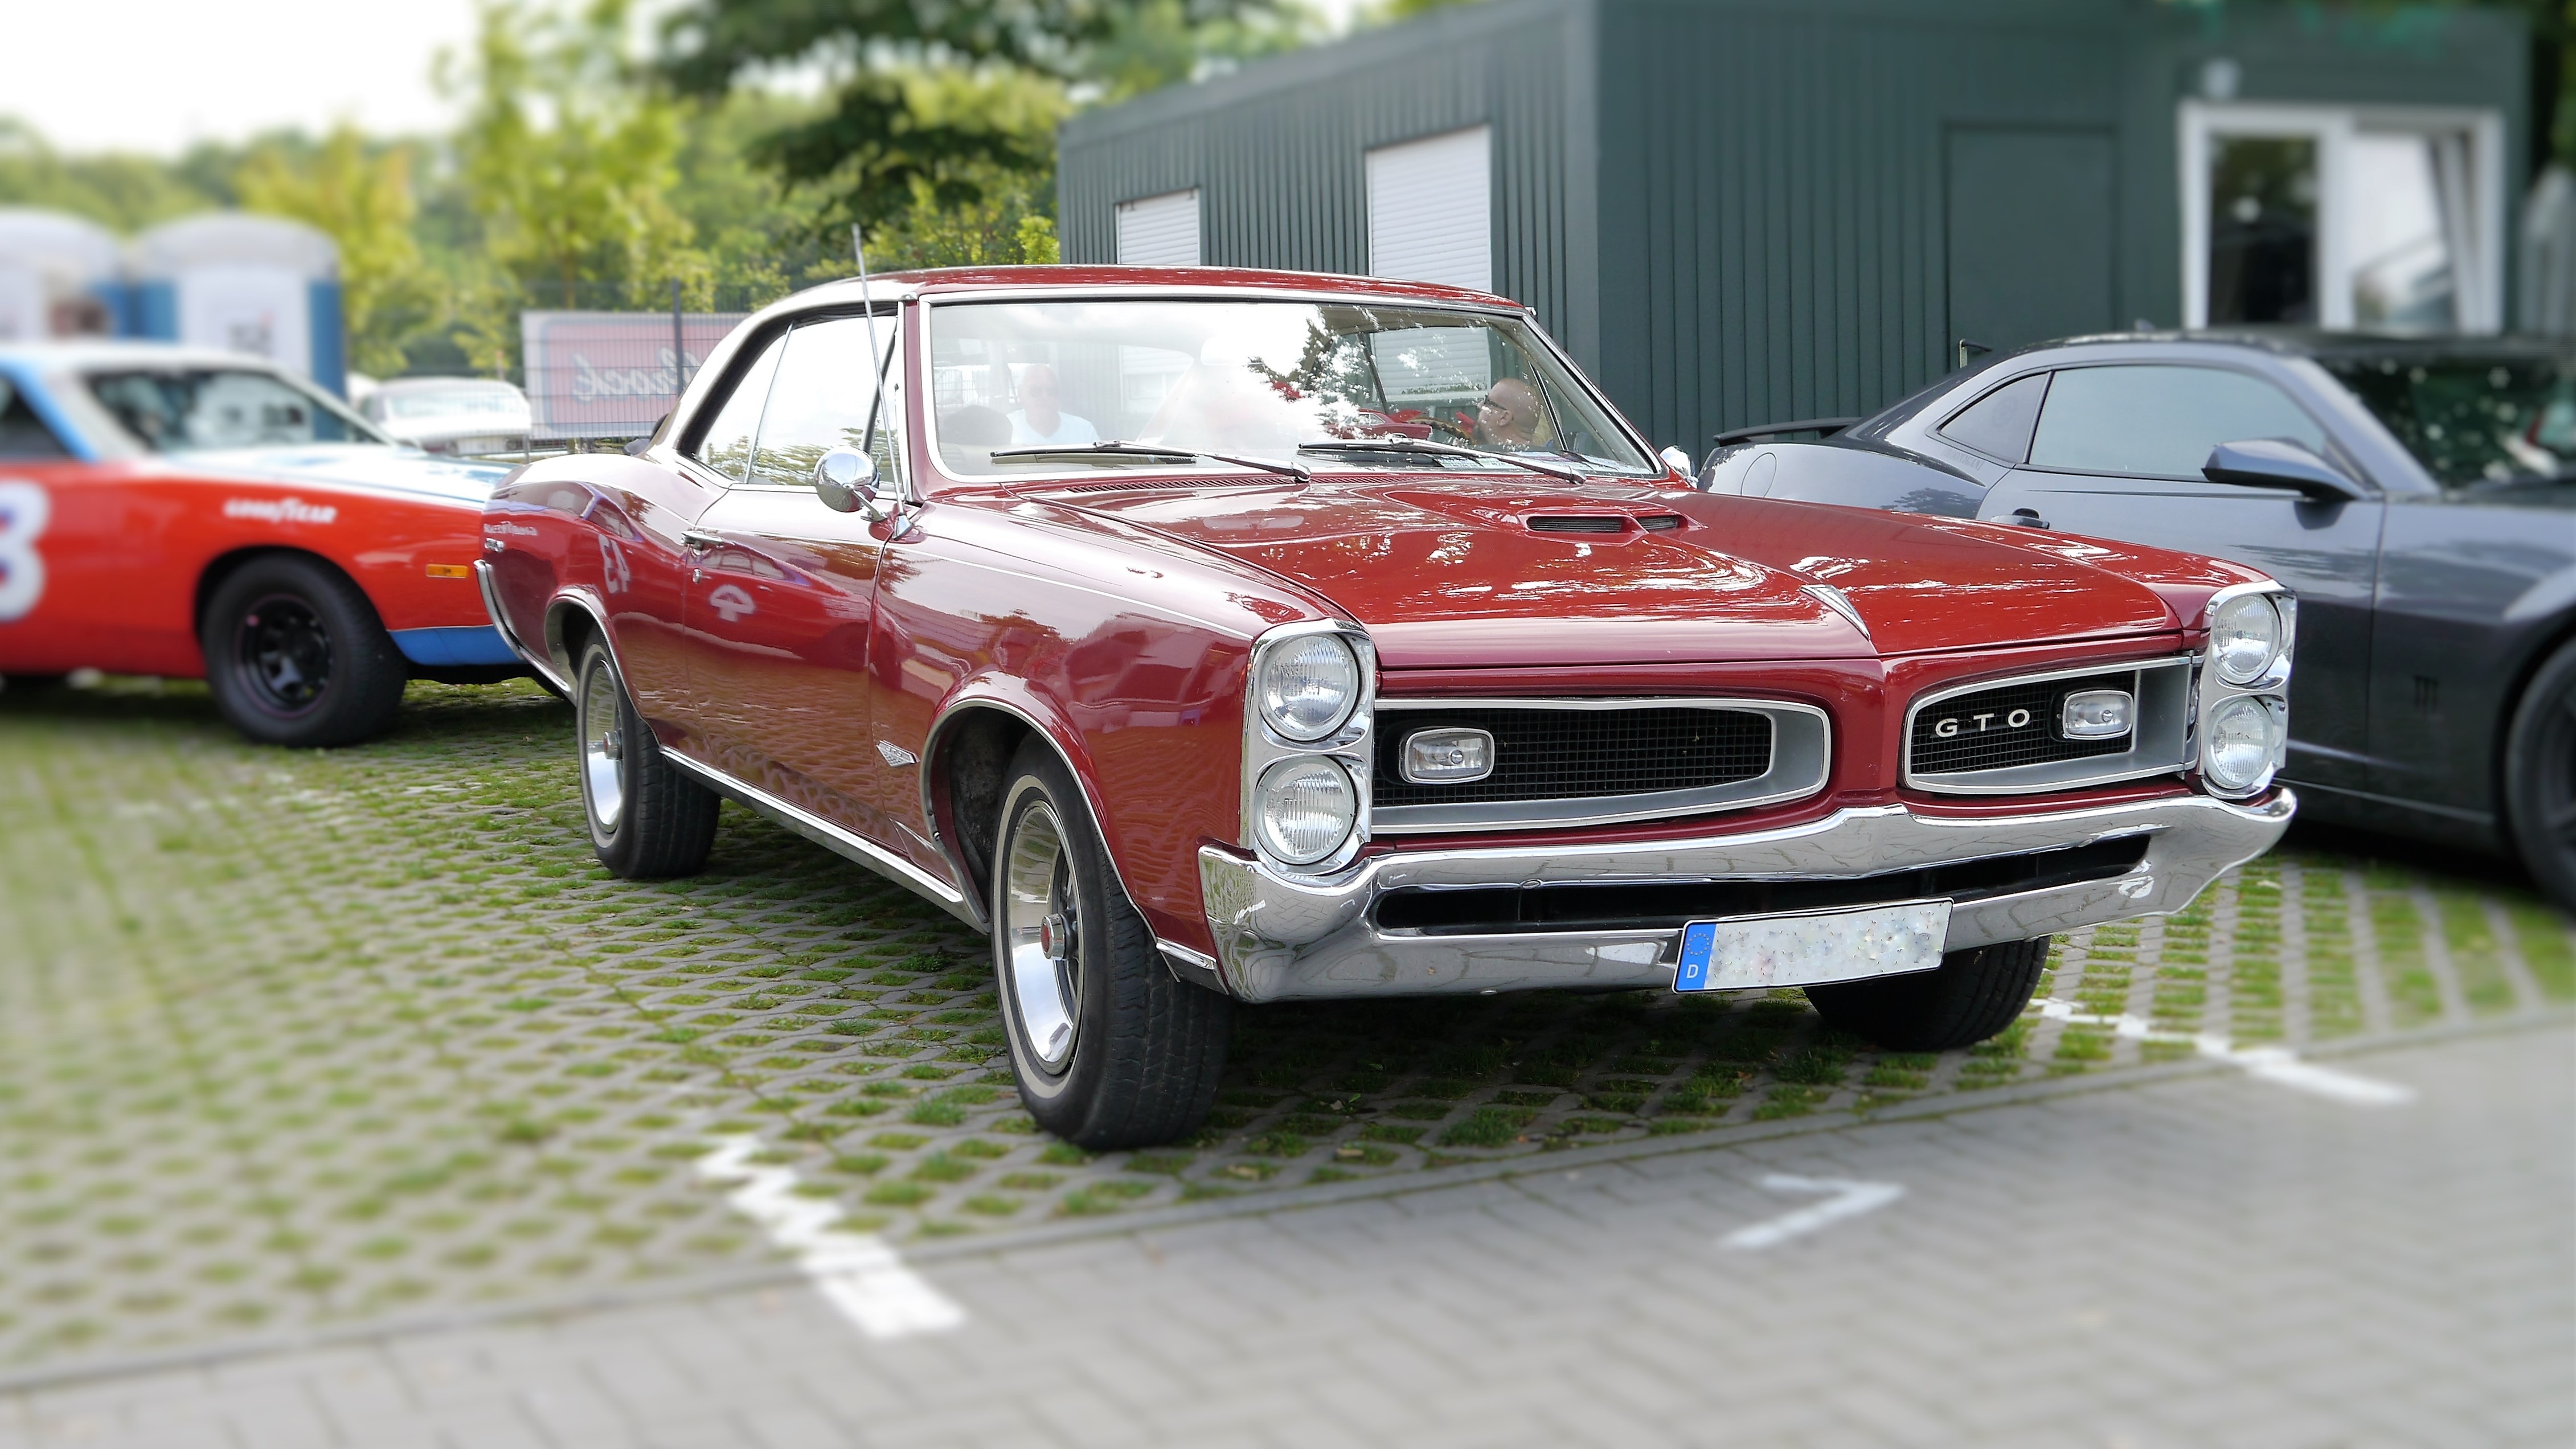
car, retro, vehicle, auto, nostalgia, automotive, sports car, muscle car, american, sedan, oldtimer, classic, convertible, coupe, antique car, model car, land vehicle, automobile make, automotive exterior, compact car, automotive design, stock car racing, pontiac gto